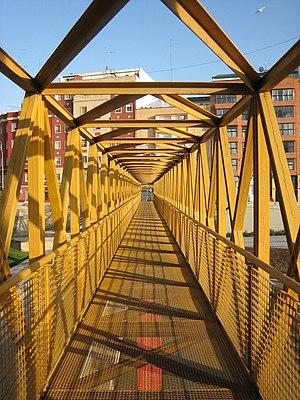
La paranoïa, dans cette langue et à l'origine, dans la poésie grecque, indique simplement quelque chose qui est contre l'entendement. À partir du début du XIXᵉ siècle, appropriée par la psychiatrie naissante, la paranoïa indique un trouble mental manifesté par des difficultés relationnelles, des troubles du comportement et un sentiment de persécution pouvant aller jusqu'à un point d'irrationalité et de délire. La pensée paranoïaque inclut typiquement des croyances de persécution liées à une menace perçue comme provenant des individus : jalousie, délires, etc. et de sentiments de mégalomanie dus à l'aberration de la pensée.